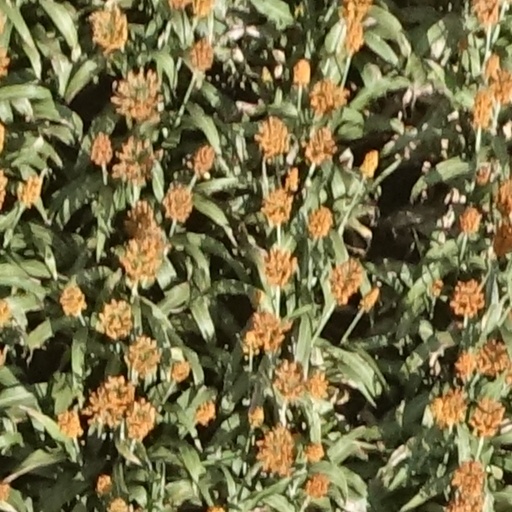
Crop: sorghum